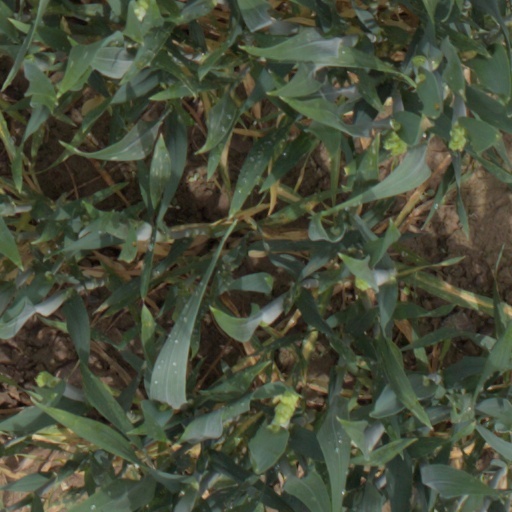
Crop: wheat